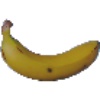
Label: Banana 1